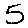
Label: 5